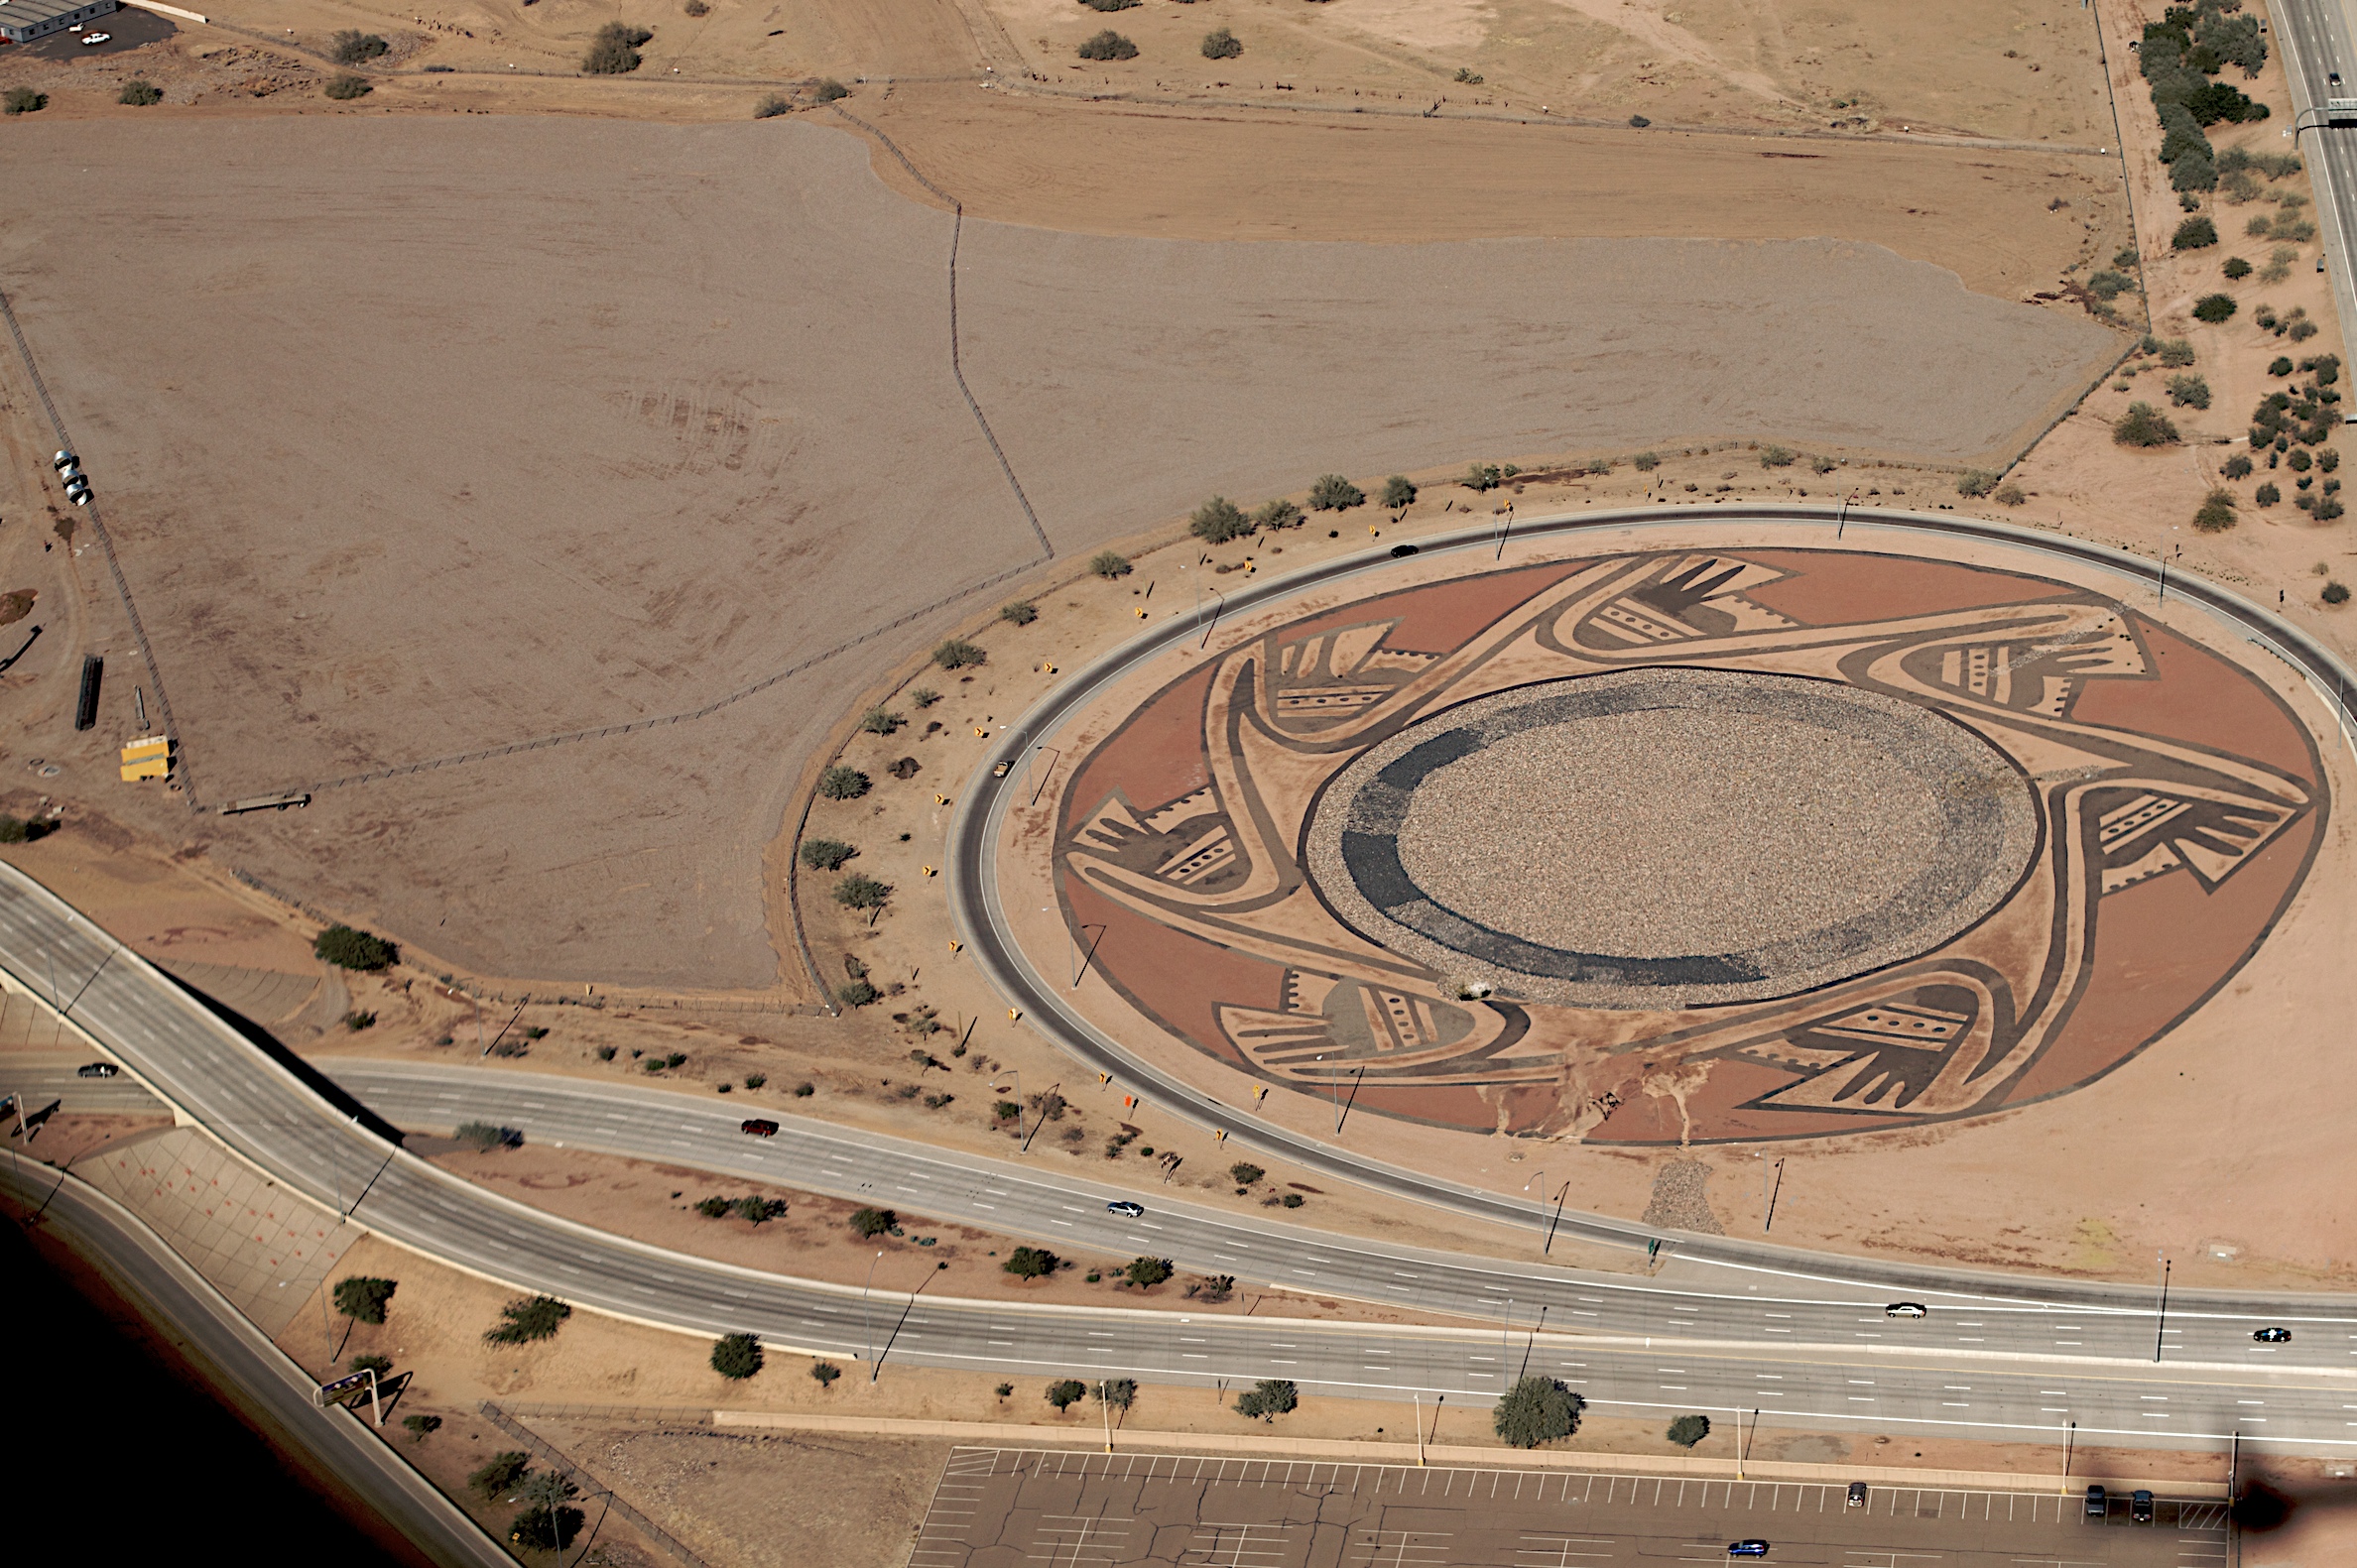
structure, wood, circle, dome, shape, aerial photography, ancient history, sport venue